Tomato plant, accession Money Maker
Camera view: tilt-top (135 deg); turntable rotation: 150 degrees
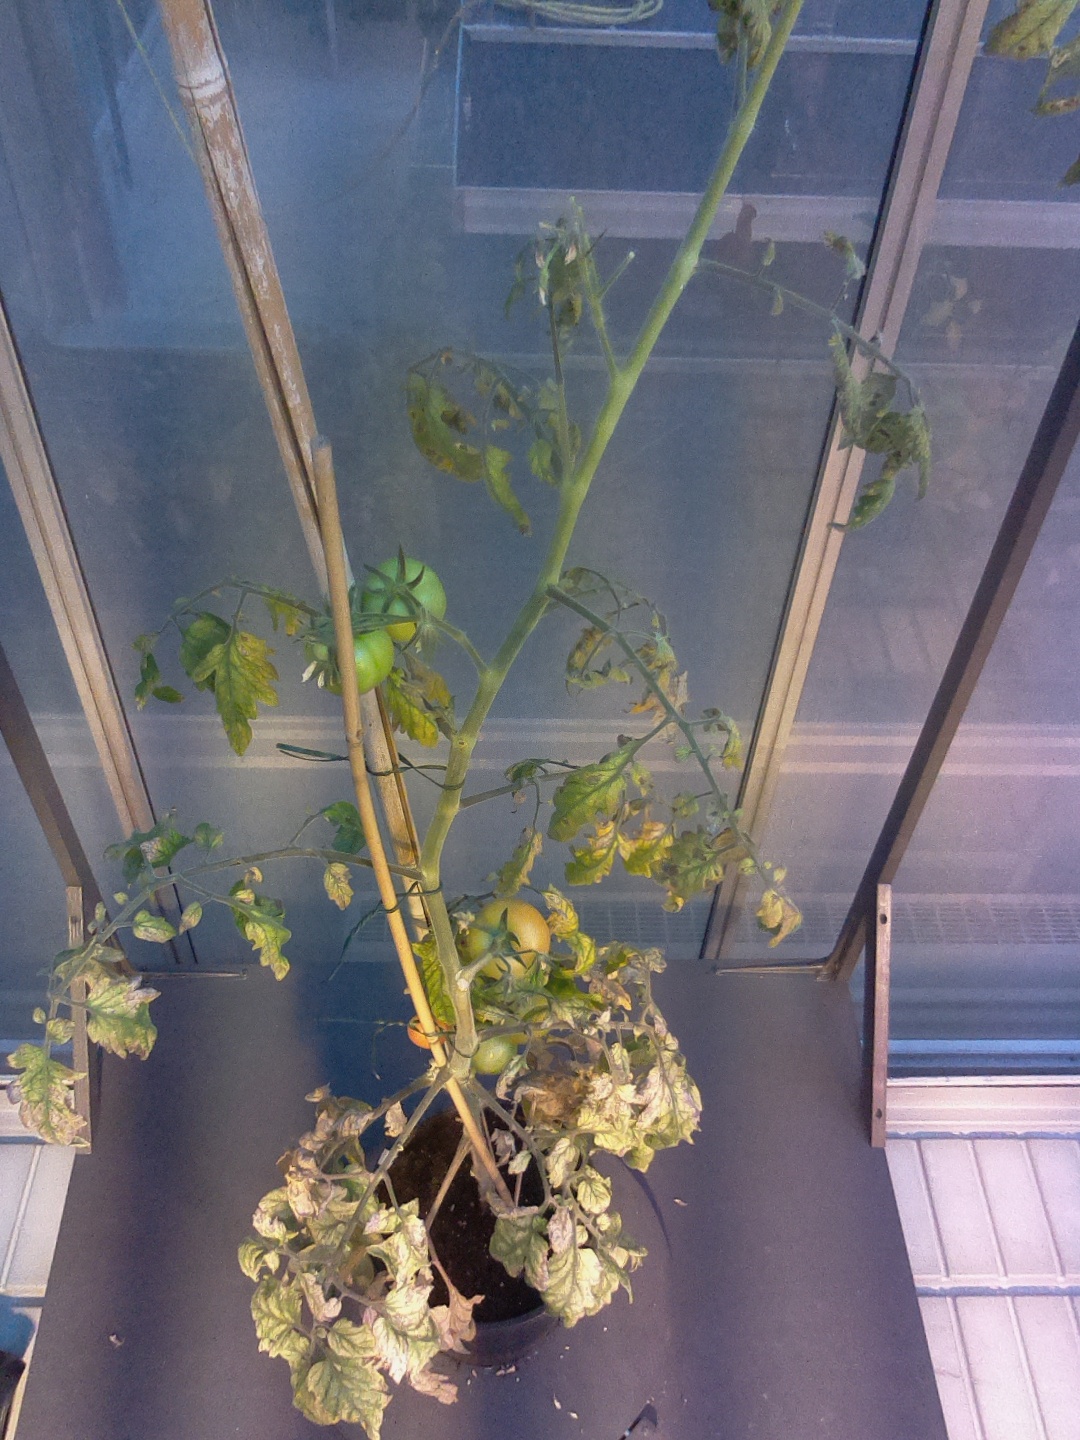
BBCH growth stage 81: 10%-20% of fruits show typical fully ripe color